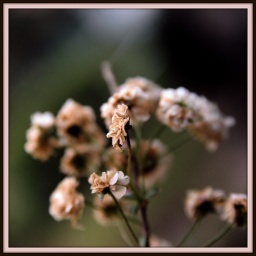
The pretty little white flowers that have starred in past shots. A sign that Spring in coming to a close.